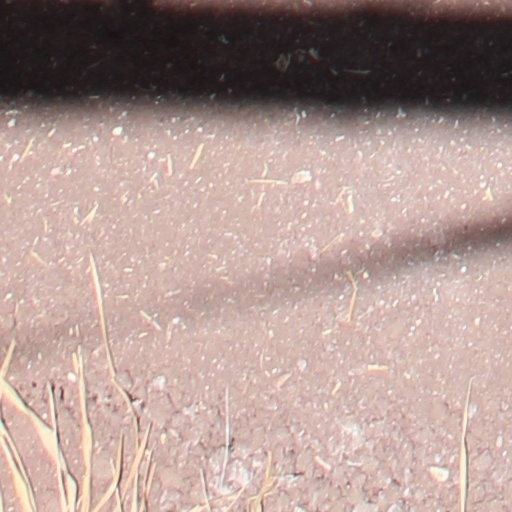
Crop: wheat